Dressing (medicine)

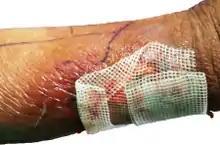
Application of paraffin gauze on the cellulitis wound on the leg

Applying a dressing is a first aid skill, although many people undertake the practice with no training – especially on minor wounds. Modern dressings will almost all come in a prepackaged sterile wrapping, date coded to ensure sterility. Sterility is necessary to prevent infection from pathogens resident within the dressing.